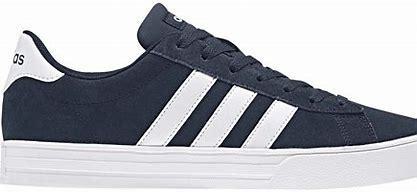
Brand: Adidas
Model: Daily 2